Algeria national football team

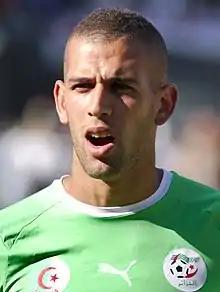
Islam Slimani is Algeria's top scorer with 45 goals.

Algeria were drawn in Group H with World Cup favorites Belgium, Russia, and South Korea. In their opening game against Belgium, Sofiane Feghouli scored Algeria's first World Cup goal for 28 years giving his team the lead 1–0. Eventually, Belgium caught up and scored two goals to give themselves a 2–1 victory. In their second game against South Korea, the Algerians needed a strong win to have a good chance of going to the next round. They won 4–2, with Yacine Brahimi scored the fourth goal against the opposition to set a record of being the first African team to score four or more goals in a single match in the World Cup. On 26 June, Algeria played Russia for second place in Group H. Russia scored the opening goal but Islam Slimani became a hero by scoring the equalizer to carry Algeria to the second round of the World Cup for the first time. In the second round, Algeria was able to hold eventual champions Germany to a goalless draw for 90 minutes. In extra-time the Germans scored twice while Algeria scored a lone goal from Abdelmoumene Djabou. The match that ended in elimination for the Algerian team.